Pickled carrot

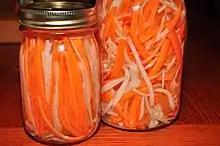
Jars of pickled carrots and daikon

A pickled carrot is a carrot that has been pickled in a brine, vinegar, or other solution and left to ferment for a period of time, by either immersing the carrots in an acidic solution or through souring by lacto-fermentation. Pickled carrots are often served with Vietnamese cuisine including bánh mì or as a component in an appetizer.